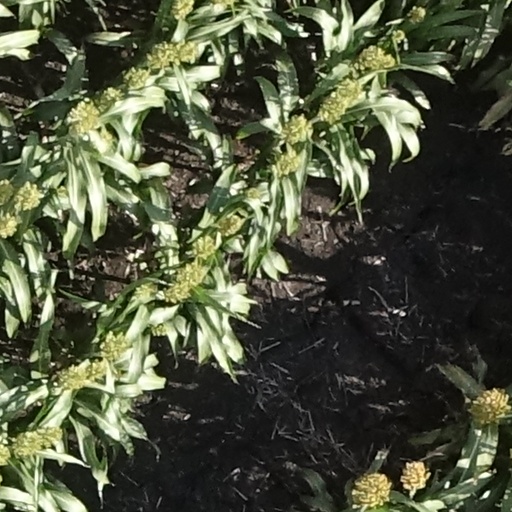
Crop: sorghum